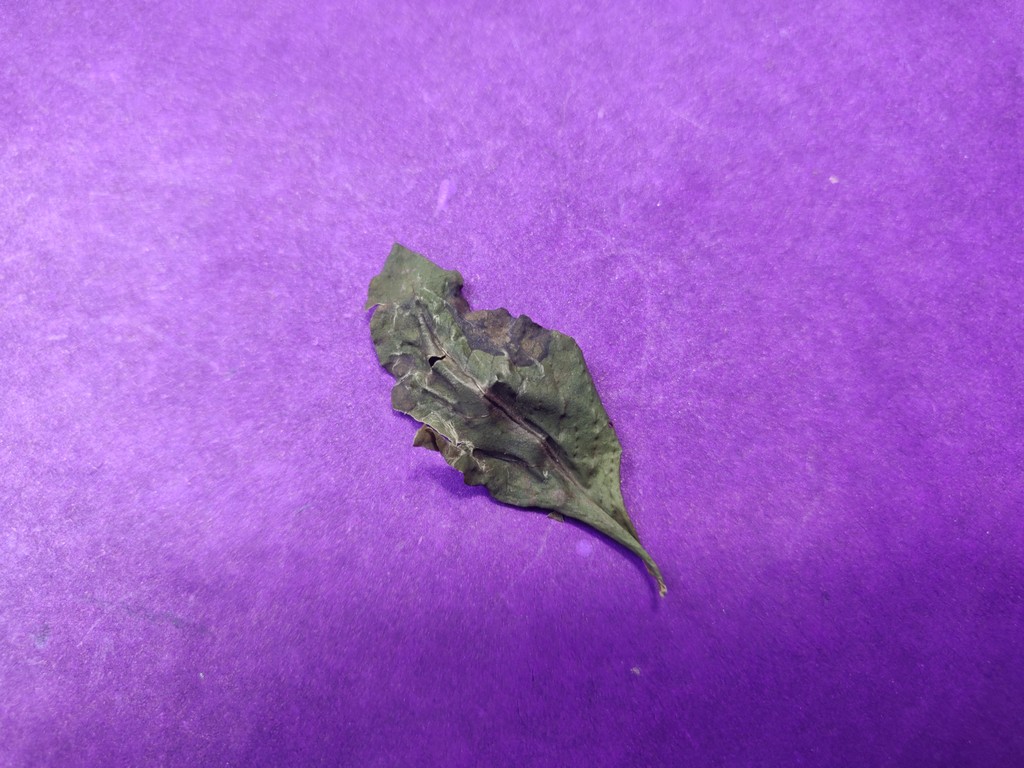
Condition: Dried
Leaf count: single
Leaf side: unknown